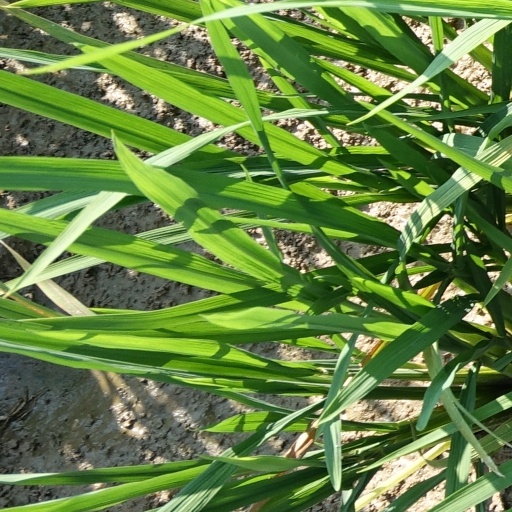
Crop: rice